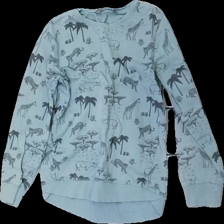
View: front
Type: Sweater
Category: Children
Brand: Lindex
Colors: Turquoise, Grey
Material: 100% cotton
Pattern: Other
Cut: Regular, C-collar
Size: 122
Season: All
Price range: 50-100
Recommended usage: Reuse
Comment: washed out